Rumours (Glee)

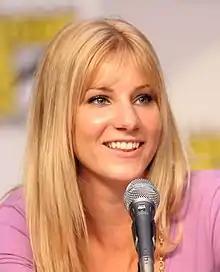
Brittany's (Morris, "pictured") "Fondue for Two" segment was deemed an episode highlight

"Time" James Poniewozik said "while 'Rumours' had its flaws ... the structure allowed the show to serve the stories, rather than feeling like the stories were there to service the songs", and particularly praised how "the songs were integrated into the drama". Semigran and Erica Futterman of "Rolling Stone" concurred with the latter point, and Futterman wrote that "despite a forced theme premise, the songs of "Rumours" fit the New Directions' drama in an organic way." "The Atlantic" Kevin Fallon called the episode's focus on the Fleetwood Mac songs "a refreshing change of pace". Robert Canning of "IGN" liked the album concept, but felt it "didn't fully deliver". He gave "Rumours" a "good" rating of 7 out of 10, and wrote, "What made the episode at least mildly entertaining were the comedy bits. Brittany's 'Fondue For Two' segments were fantastic". Most other reviewers were similarly smitten with the "Fondue for Two" segments, including the aforementioned Reiter, Poniewozik, Semigran, and Respers France.